Lois Weber

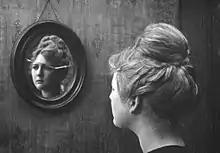
Mary MacLaren in "Shoes" (1916)

In "Where Are My Children?" (working title: "The Illborn"), which was released on April 16, 1916, Weber advocates social purity, birth control, and eugenics to prevent the "deterioration of the race" and the "proliferation of the lower classes", and makes "an indirect case for birth control or perhaps even for legalized, and safe, abortions".